Engerth locomotive

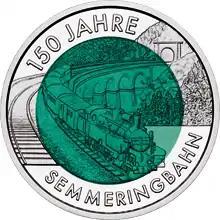
2004 Austrian 25 Euro commemorative coin

A competition was held to decide which locomotives would be bought for operation on the Semmering Railway. One stretch of the line had gradients of 1 in 40 (2.5%) and curves with a minimum radius of and a maximum radius of . A speed of was required to be maintained and a maximum axle loading of 14 tonnes, with a boiler pressure not exceeding 8.5 kgf/cm (830 kPa). There were four entrants, "Bavaria", built by Maffei; "Wiener-Neustadt" built by Wiener-Neustadt; "Seraing" built by Société anonyme John Cockerill in Belgium and "Vindobona" built by the Gloggnitz Bahn in Vienna. All four locomotives met the trial conditions, but none proved reliable in practical use. The Semmering Trials led to a number of developments in locomotive design: Fairlie's Patent of 1863, The Meyer locomotive and the Mallet locomotive.